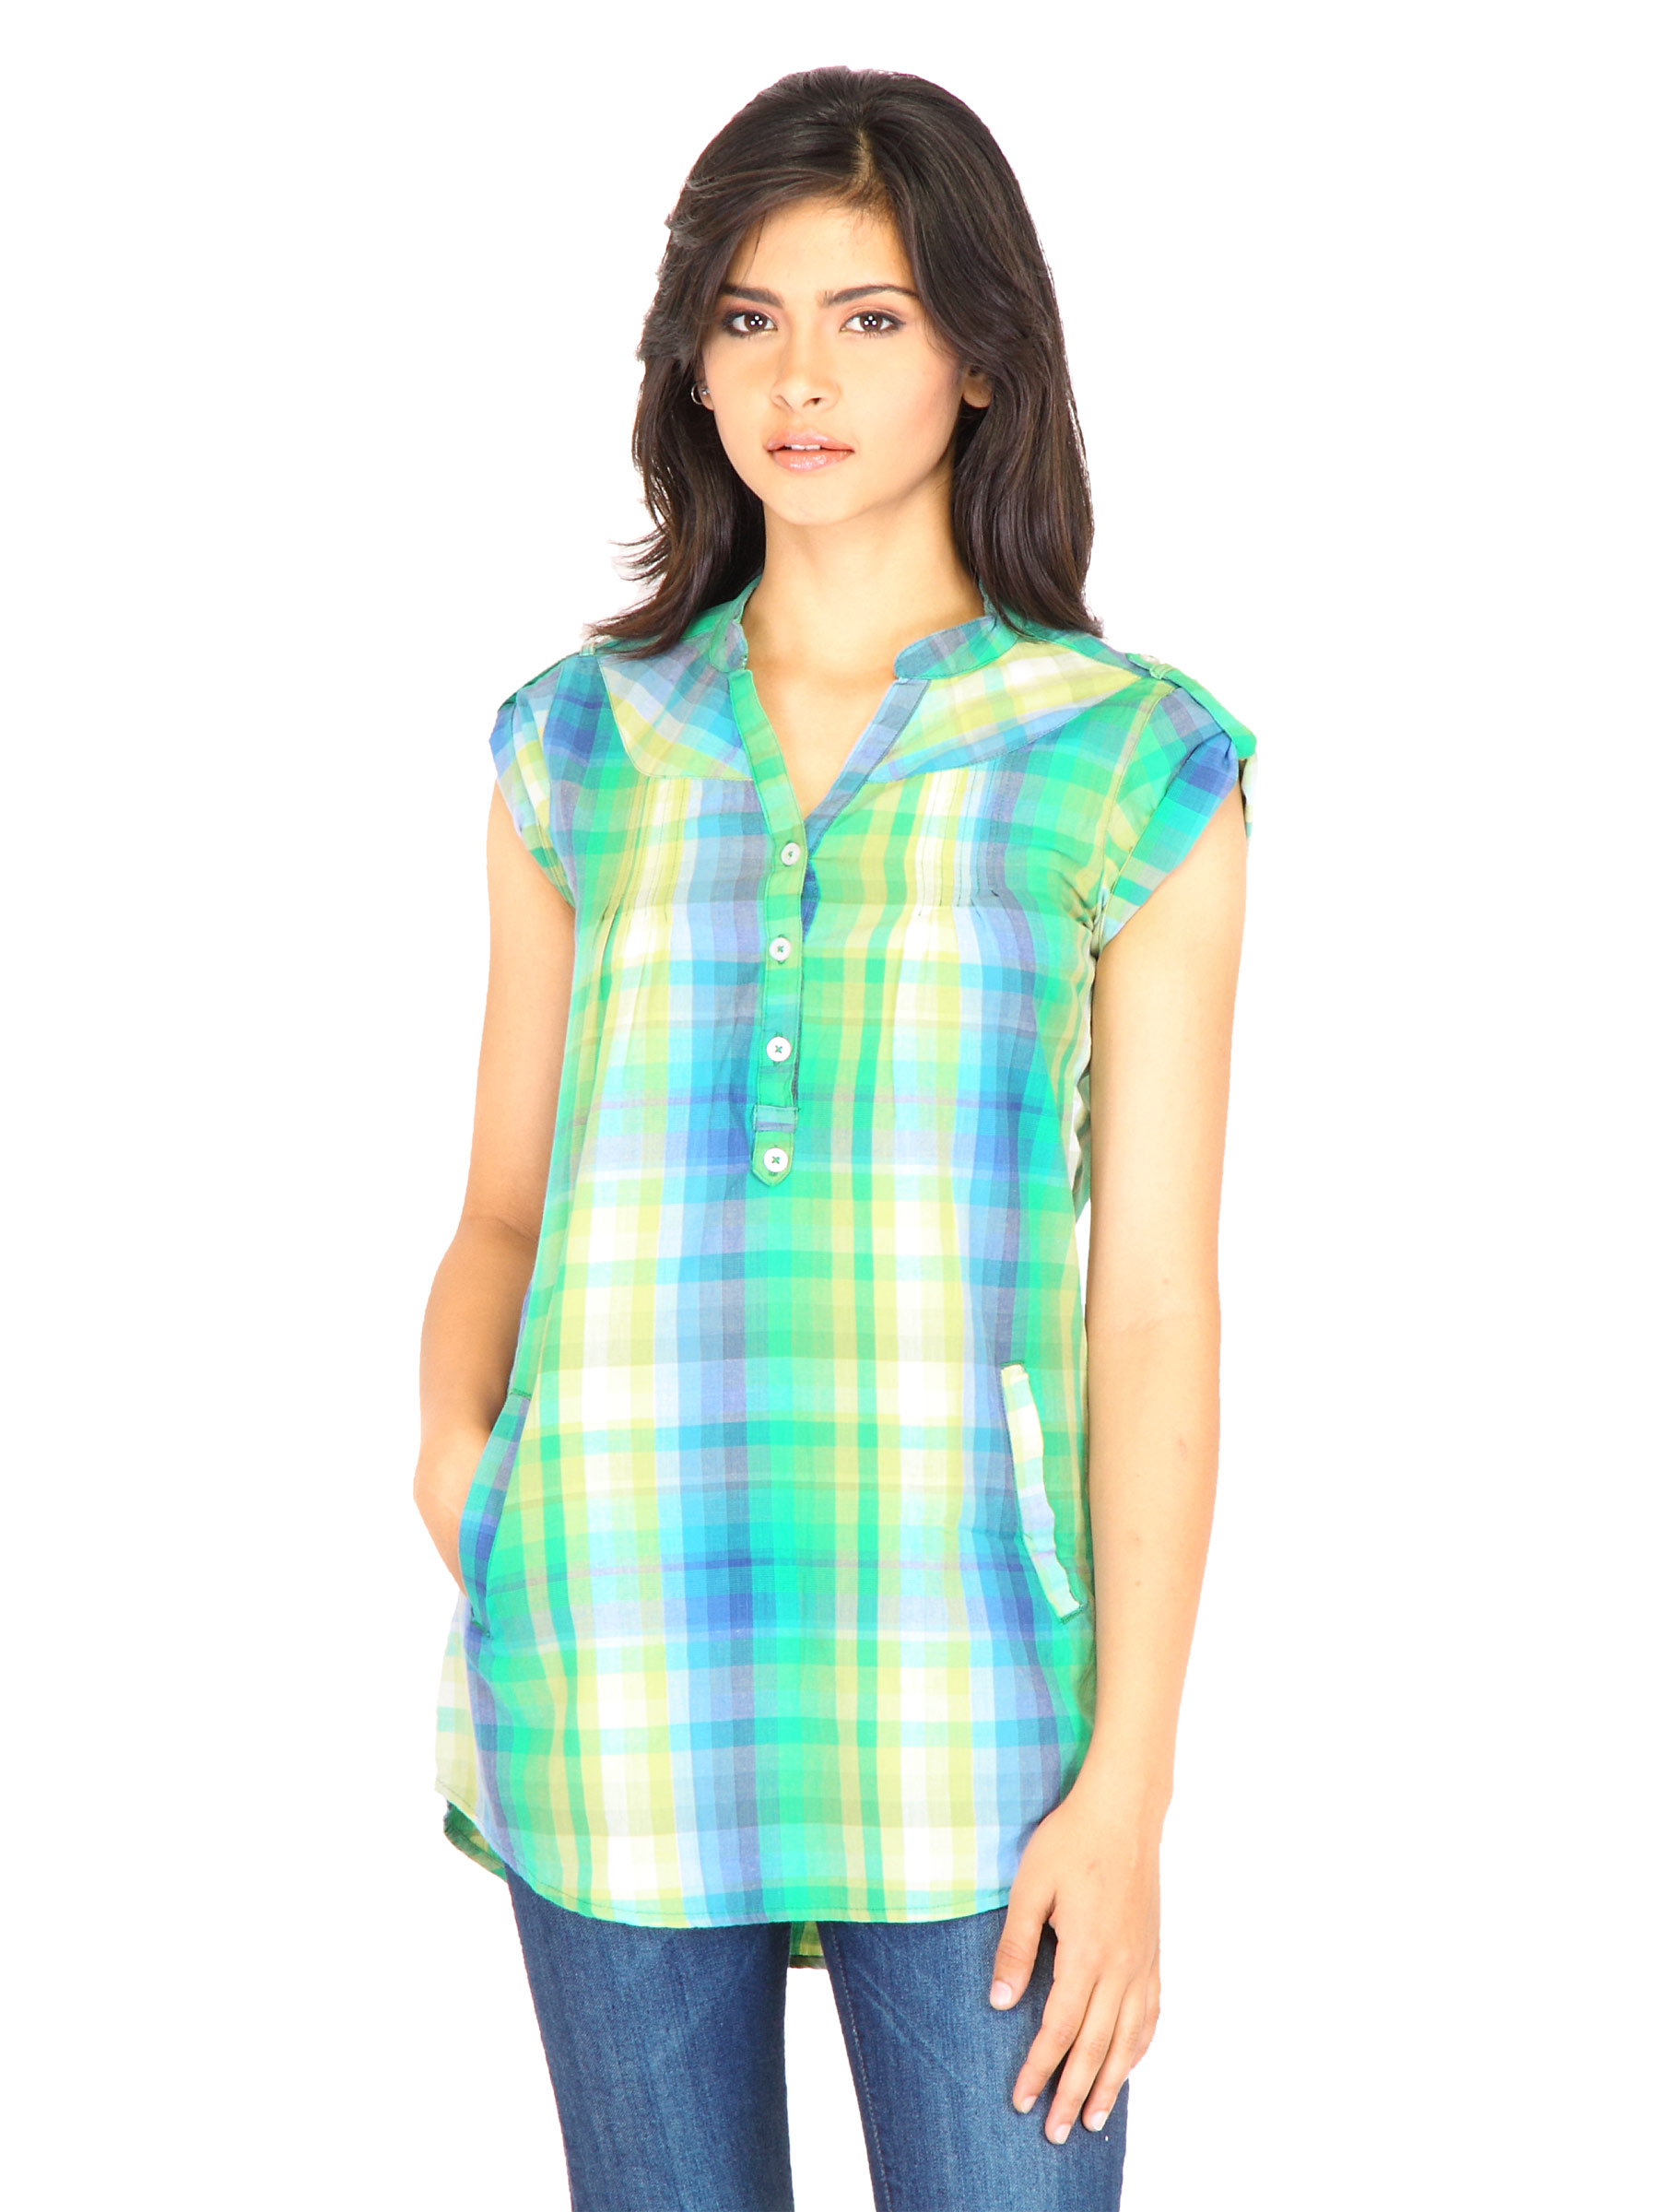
Lee Women Check Green Tunics
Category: Apparel / Topwear / Tunics
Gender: Women
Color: Green
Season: Summer 2011
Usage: Casual